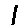
Label: 1